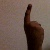
The image shows a hand gesture representing the number 1 in Indian Sign Language.